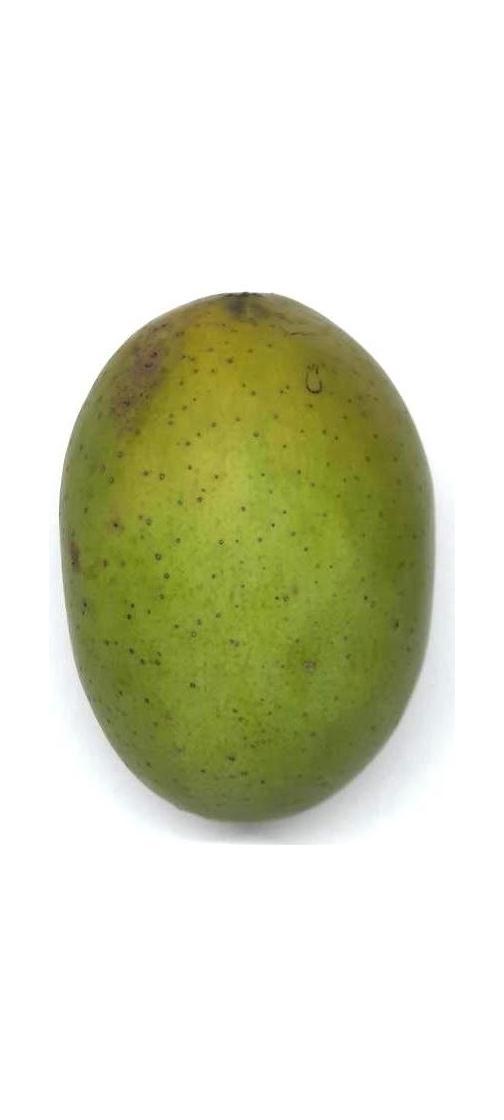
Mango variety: Langra